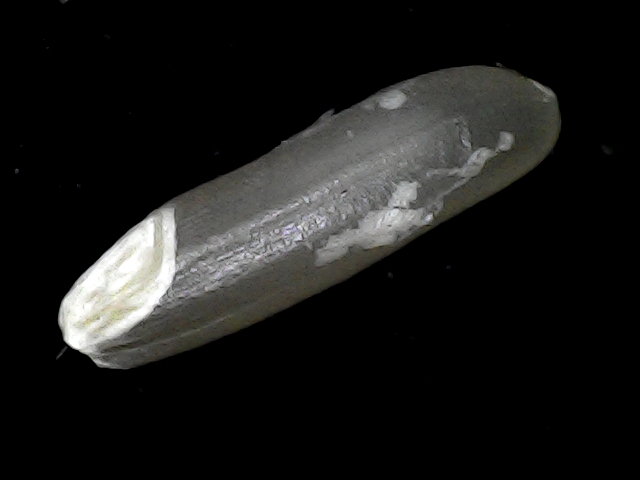
Rice variety: BD70